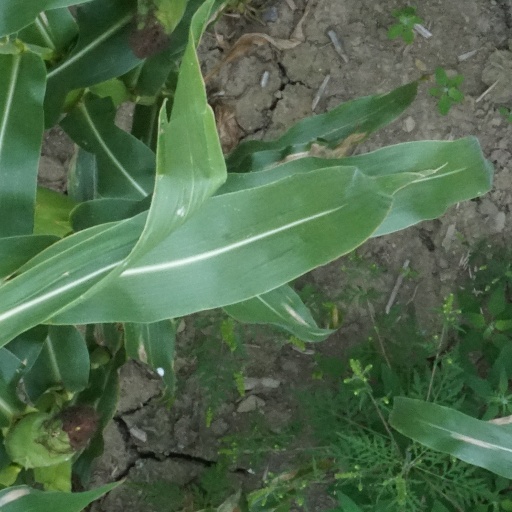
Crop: maize; corn